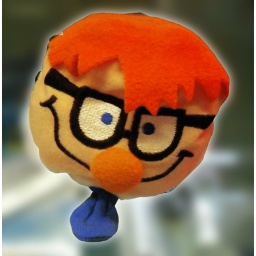
This geeky little dude sits on the computer desk in my room. I call him Gary.